Sephiroth (Final Fantasy)

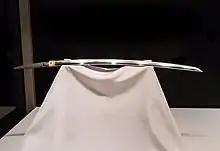
The katana nicknamed Kanze Masamune in the Tokyo National Museum. National Treasure.

Nomura wanted Sephiroth to appear early on in the game, and then have the plot deal with the protagonists following him, so that gamers would not meet the final boss until extremely late in the game. Sephiroth was initially going to be Aerith Gainsborough's sibling, as suggested by Nomura and indicated by their similar hairstyles. Later, however, Nomura suggested he was to be changed to Aerith's past love, whom she would remember upon meeting Cloud. This character was then changed to Zack Fair, and Sephiroth's prior relationship with Aerith that was suggested by Nomura was dropped. In early drafts of the game, Sephiroth's personality was brutal and cruel, with a strong-willed and calm ego. He was to suffer from Mako addiction, resulting in a semi-conscious state as a result of high exposure to Mako energy. Sephiroth was also intended to manipulate Cloud into believing that he was a creation of his will, but this aspect of the story was later abandoned. In another cut scene, when Sephiroth's physical body is first seen in the Northern Crater, it was to be female. Jason Greenberg, the only artist working on the original PC port, recalled a crash bug that happened during Sephiroth's technique. Near the end of the development cycle, many team members were done with their work and helped to test the game as much as possible. Greenberg spent nearly 24 hours playtesting battle during development. Since his transformation into Safer Sephiroth in the game's final battle, Sephiroth has had a single black wing on his back, referencing his theme song "One Winged Angel".